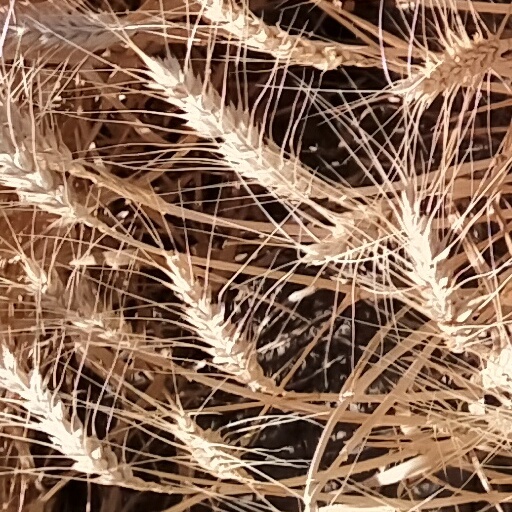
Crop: wheat